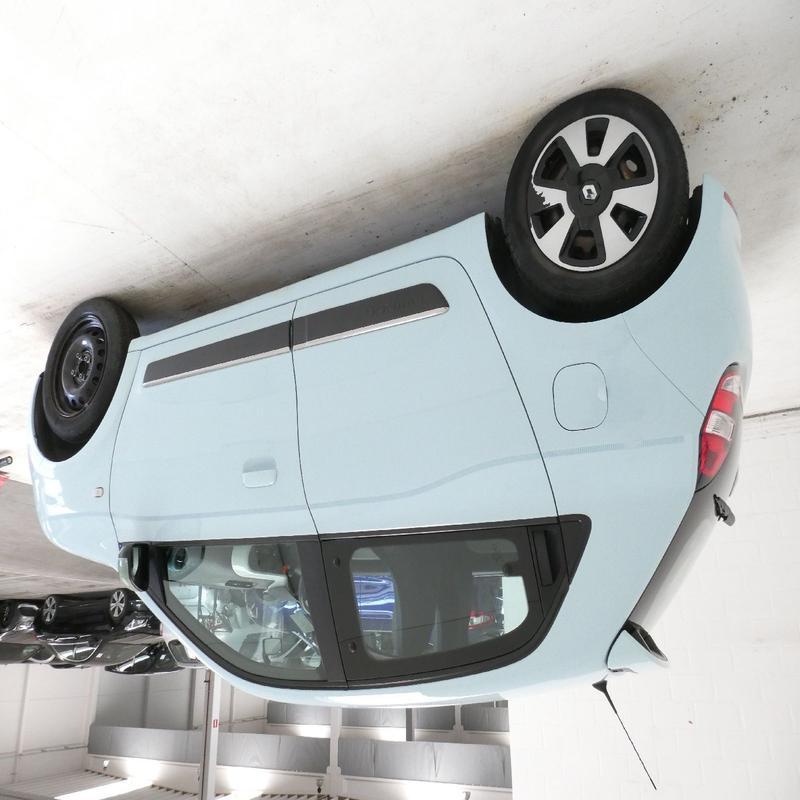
Aucun dommage détecté.
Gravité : aucun